2006 Michigan vs. Ohio State football game

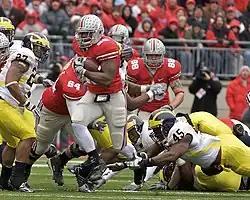
Chris Wells scored on a 52-yard touchdown run, giving the Buckeyes' their first lead of the game.

Traditionally, the rivalry game between Michigan and Ohio State kicked off at noon on ABC. However, due to the circumstances of the matchup, ESPN and ABC moved the kickoff time to 3:30 p.m. EST, making it one of the only times the rivalry game had been played under the floodlights.